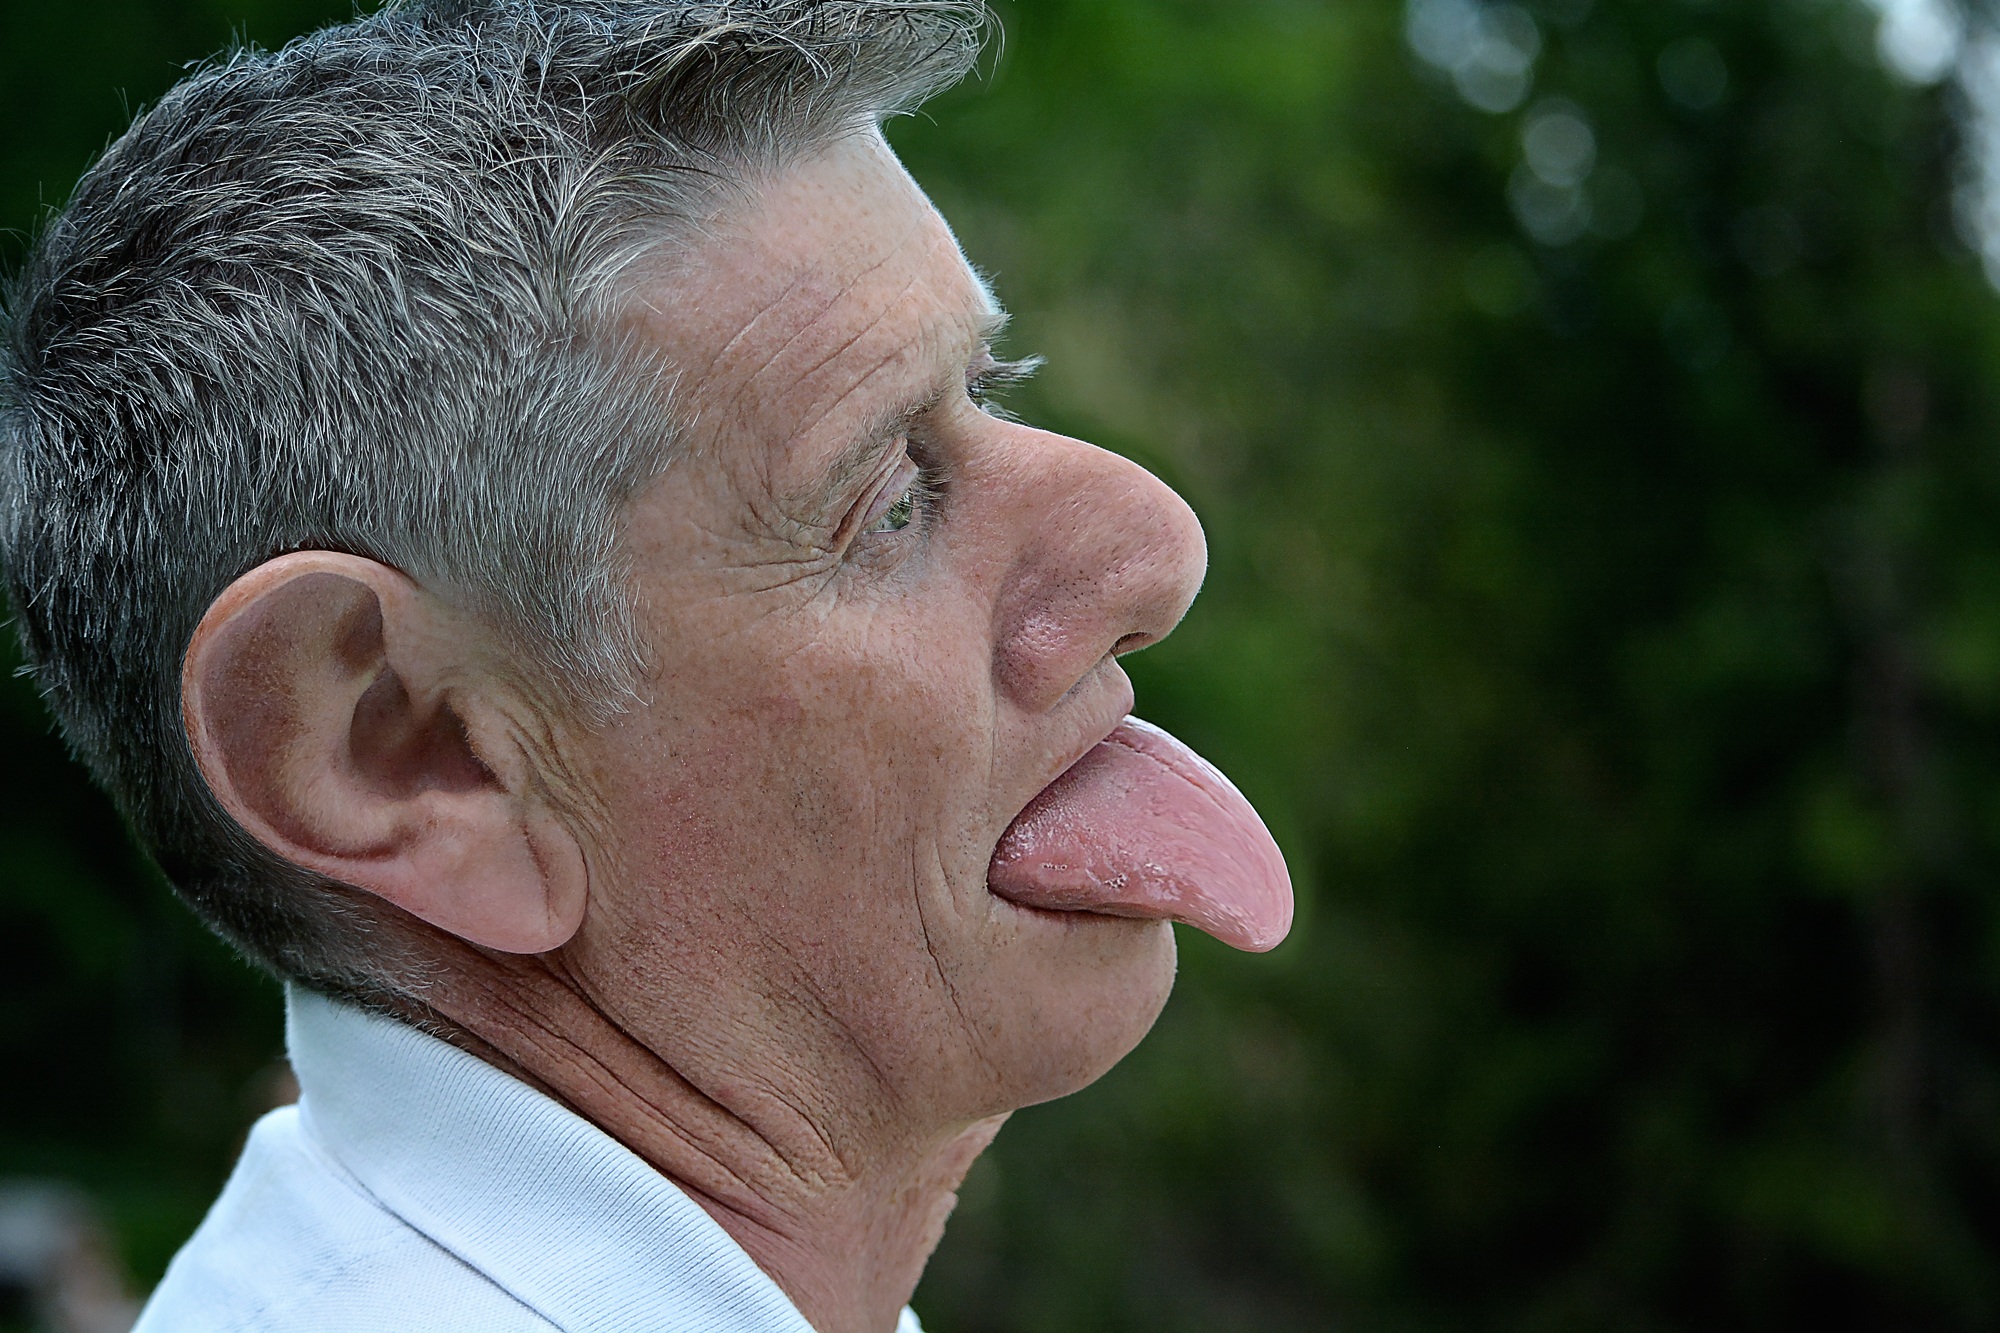
man, person, hair, male, portrait, close, facial expression, hairstyle, senior citizen, close up, face, nose, eye, head, caricature, emotion, interaction, sense, big ears, portrait photography, big nose, large tongue